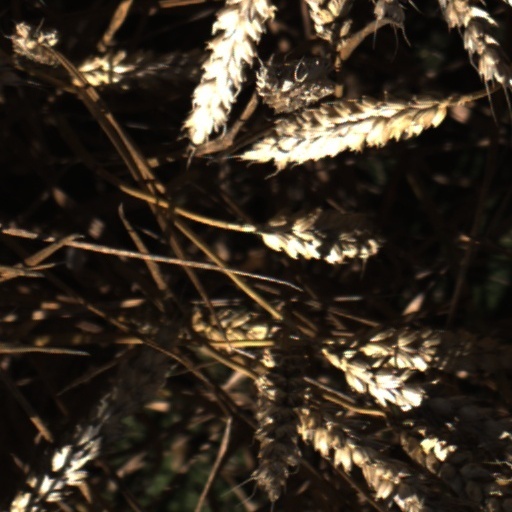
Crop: wheat